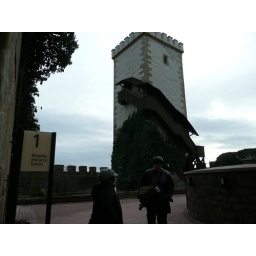
Cool castle turm (tower in German) with wooden staircase.